Robert Land

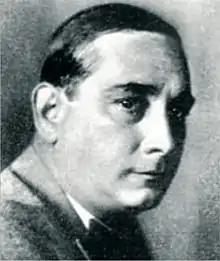

Robert Land (1887–1940) was an Austrian-Jewish film director of Moravian descent.